Merzbow

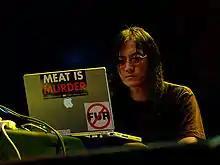
Masami Akita performing live at Moers Festival in 2007

Since 1999, Akita has used computers in his recordings, having first acquired a Macintosh to work on art for the "Merzbox". Also at this time he began referring to his home studio as "Bedroom, Tokyo". At live performances, Akita has produced noise music from either two laptop computers or combination of a laptop and analog synthesizers/guitar pedals. Reiko A. and Bara left Merzbow during this time; Reiko Azuma now has a solo career. Since 2001, Jenny Akita (née Kawabata) started being credited for artwork on various releases.